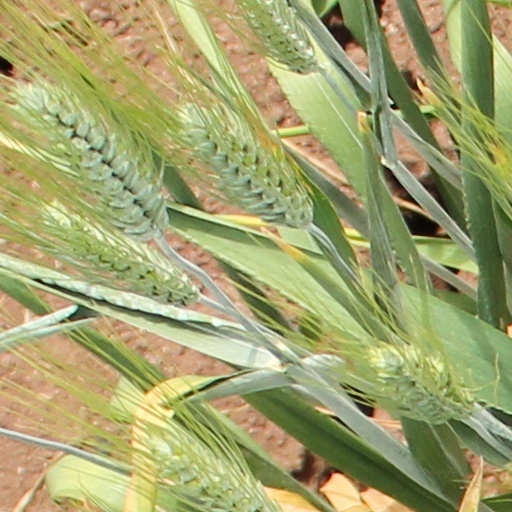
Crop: wheat